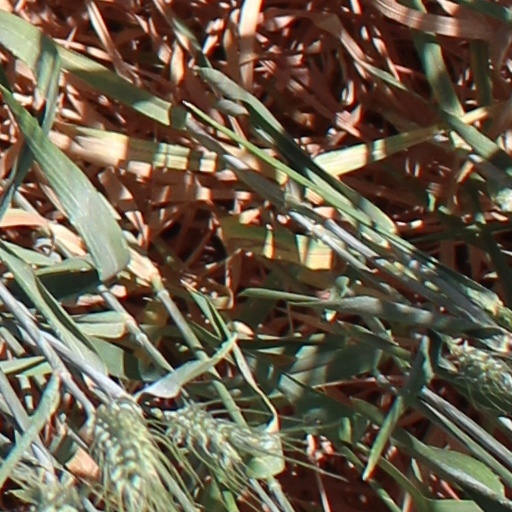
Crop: wheat